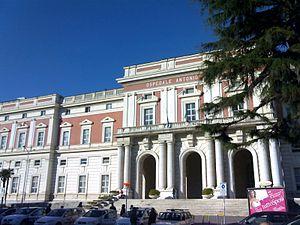
L'Hôpital Antonio Cardarelli de Naples est le plus grand hôpital de Campanie et d'Italie du Sud, et le premier au niveau national pour le traitement des brûlures.